Kinugasa Station

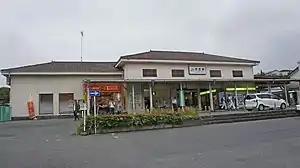
Kinugasa Station, June 2019

Kinugasa Station is served by the Yokosuka Line. It is located 19.3 km from Ōfuna Station, and 68.7 km from the Tokyo Station.